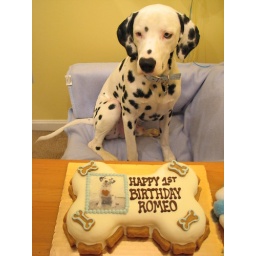
the birthday boy in his favorite chair